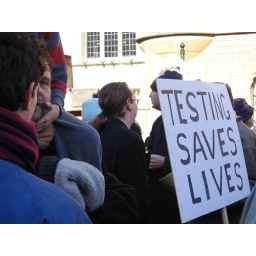
Slogans on the Pro-Test march in Oxford in support of building the new animal testing facility.